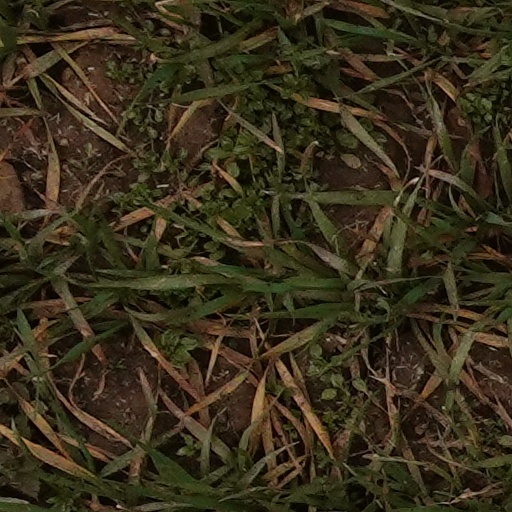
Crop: wheat